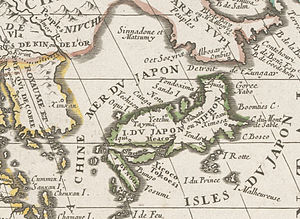
Det Japanske Hav
Europæisk kort over Østasien med det Japanske Hav i centrum, 1704
Det Japanske Hav er en del af det vestlige Stillehav. Vandområdet er afgrænset mod øst af de japanske øer Hokkaido, Honshu og Kyushu samt den russiske ø Sakhalin og mod vest af Koreahalvøen og Rusland. Det japanske Havs dybeste punkt er 3.742 meter, og gennemsnitsdybden er 1.752 m. Arealet er på 978.000 km².